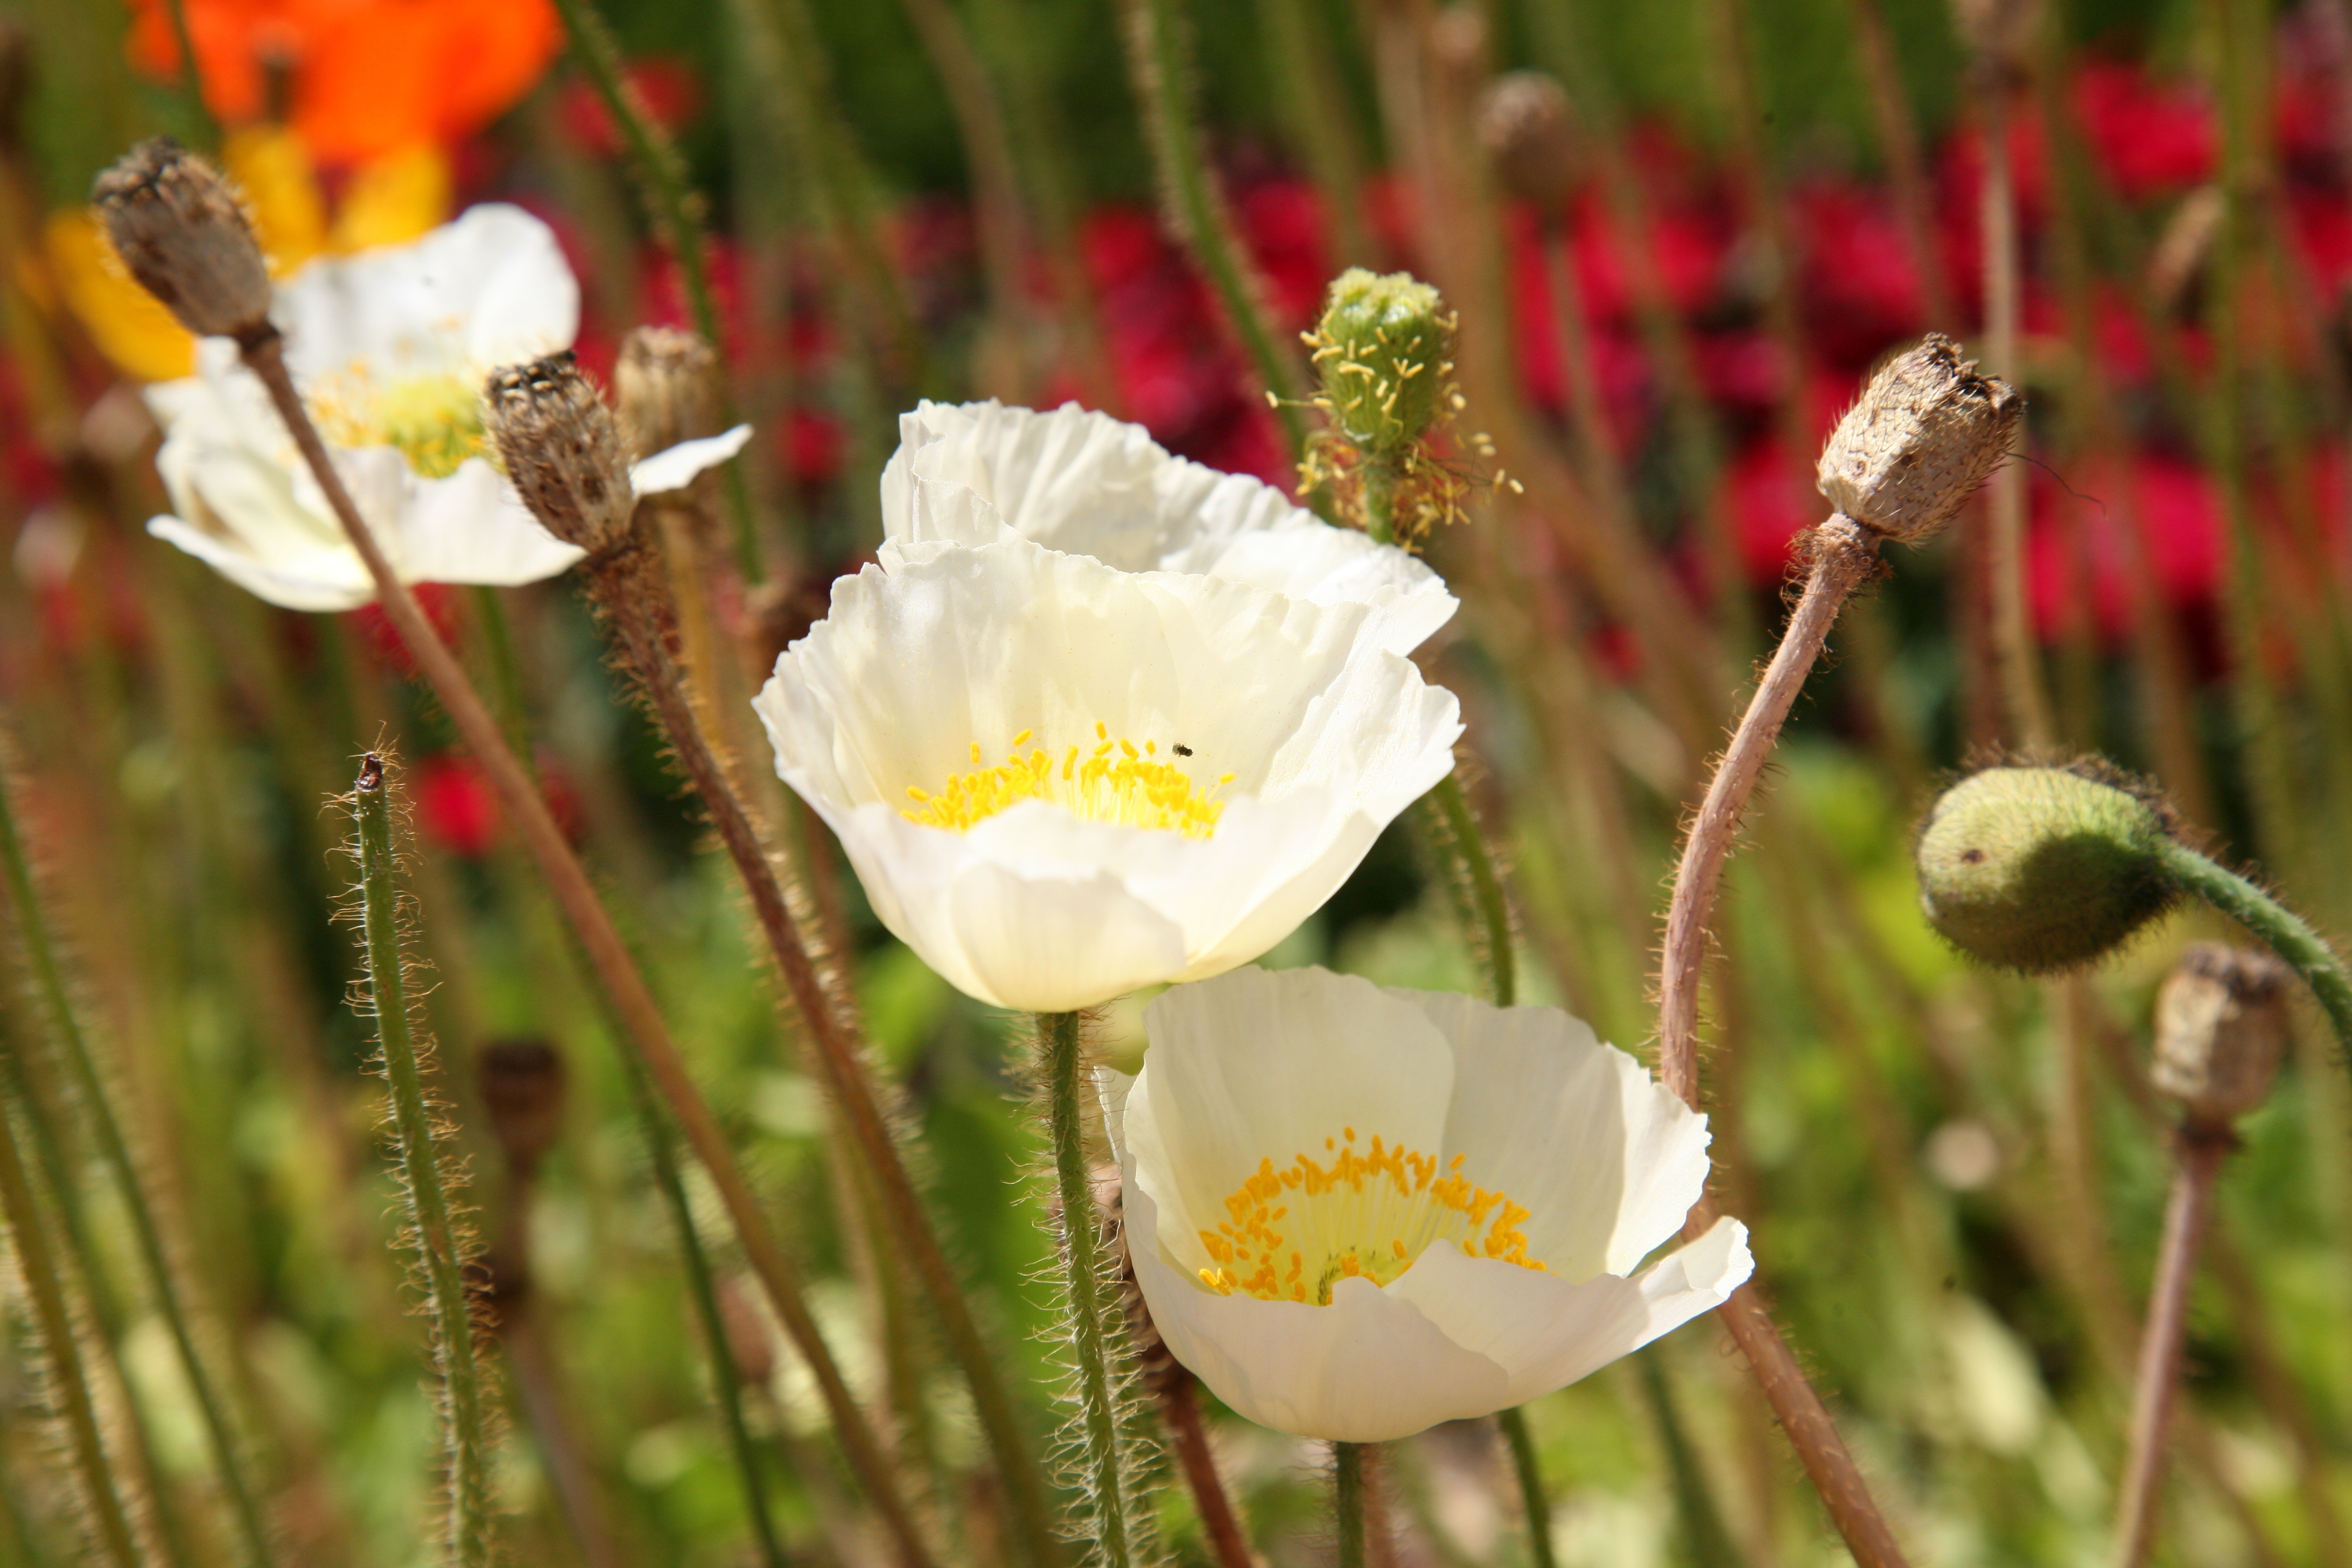
landscape, nature, blossom, plant, white, meadow, flower, petal, spring, botany, yellow, garden, flora, plants, wildflower, flowers, close up, pretty, poppy, coquelicot, macro photography, flowering plant, plant stem, land plant, poppy family, calochortus